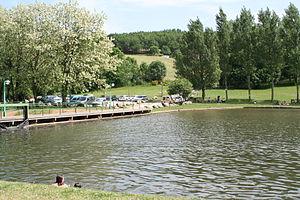
le plan d'eau d'Alboussière
Le Duzon est une rivière française, affluent droit du Doux, qui coule dans le département de l'Ardèche et la région Auvergne-Rhône-Alpes.
Alboussière est une commune française, située dans le département de l'Ardèche en région Auvergne-Rhône-Alpes.